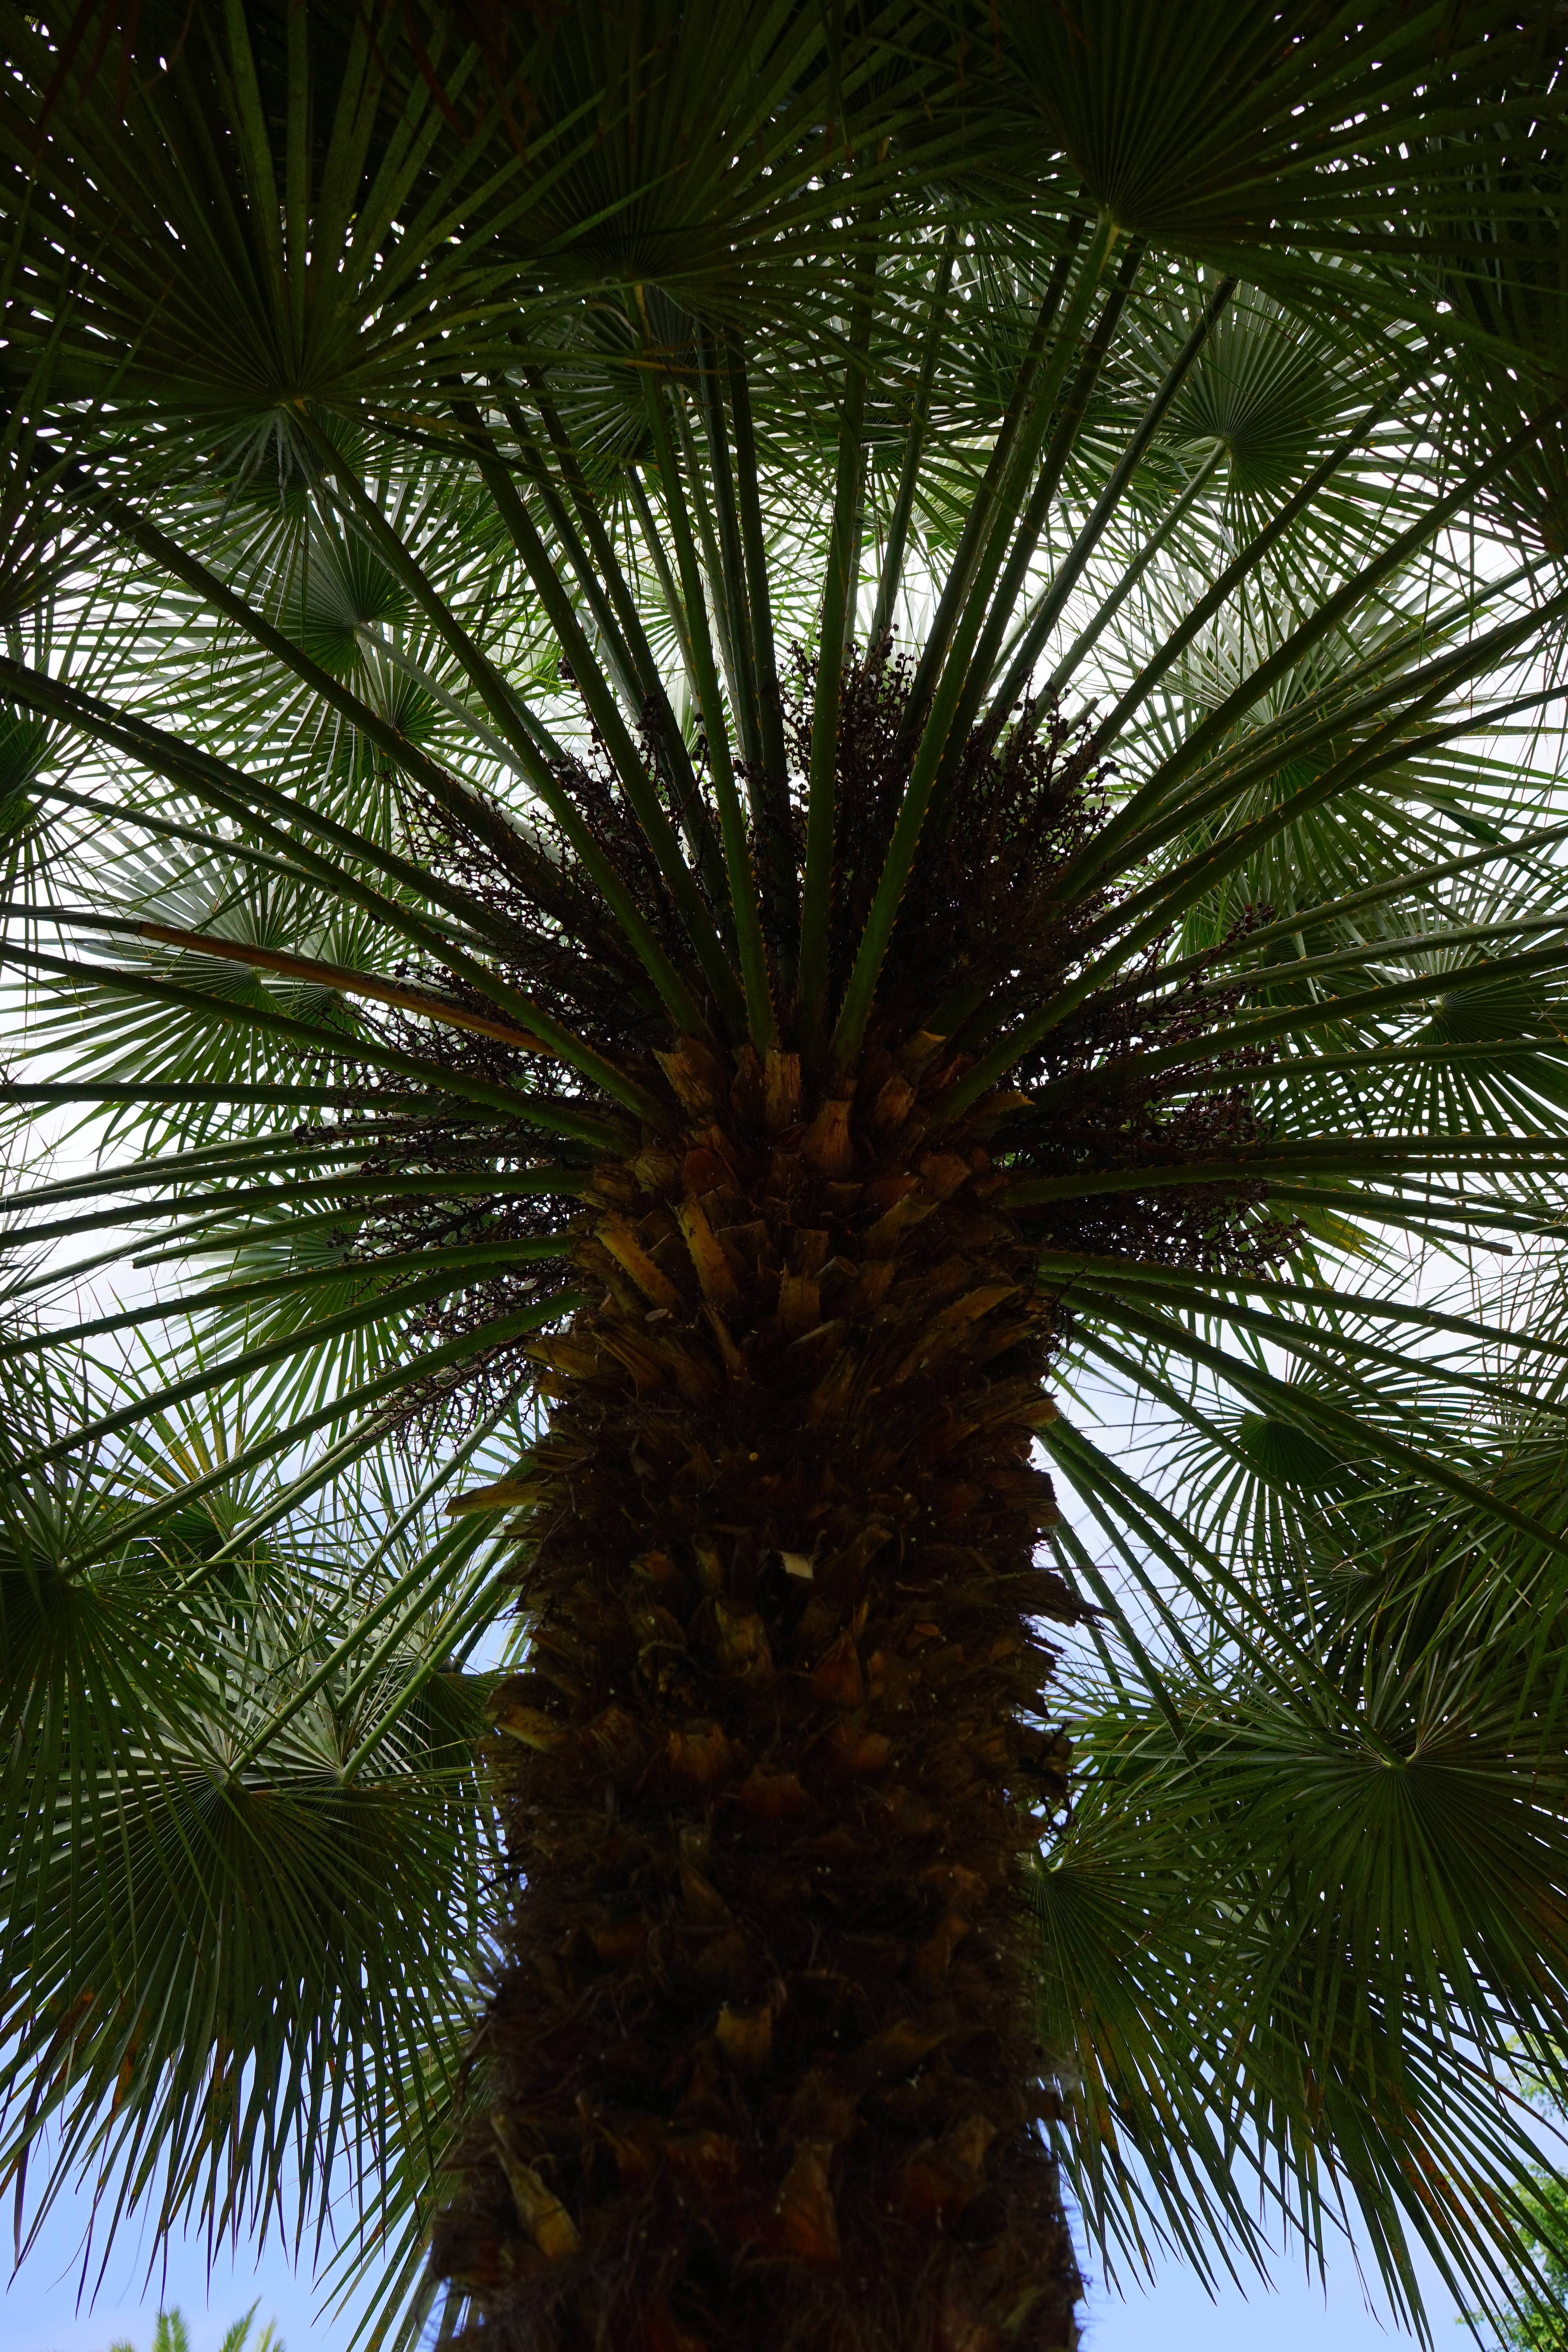
tree, branch, plant, palm tree, leaf, flower, palm, produce, botany, fir, spruce, phoenix, tropics, flowering plant, shade tree, date palm, woody plant, land plant, arecales, palm family, borassus flabellifer, phoenix dactylifera